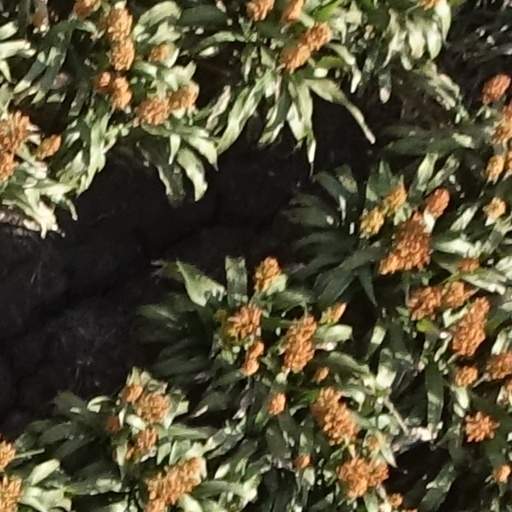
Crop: sorghum